Field Museum of Natural History

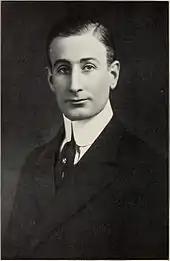
Stanley Field, Field Museum President, 1906

During the period from 1943 to 1966, the museum was known as the Chicago Natural History Museum. In 1921, the Museum moved from its original location in Jackson Park to its present site on Chicago Park District property near downtown Chicago. By the late 1930s the Field Museum had emerged as one of the three premier museums in the United States, the other two being the American Museum of Natural History in New York City and the National Museum of Natural History at the Smithsonian Institution in Washington, DC.